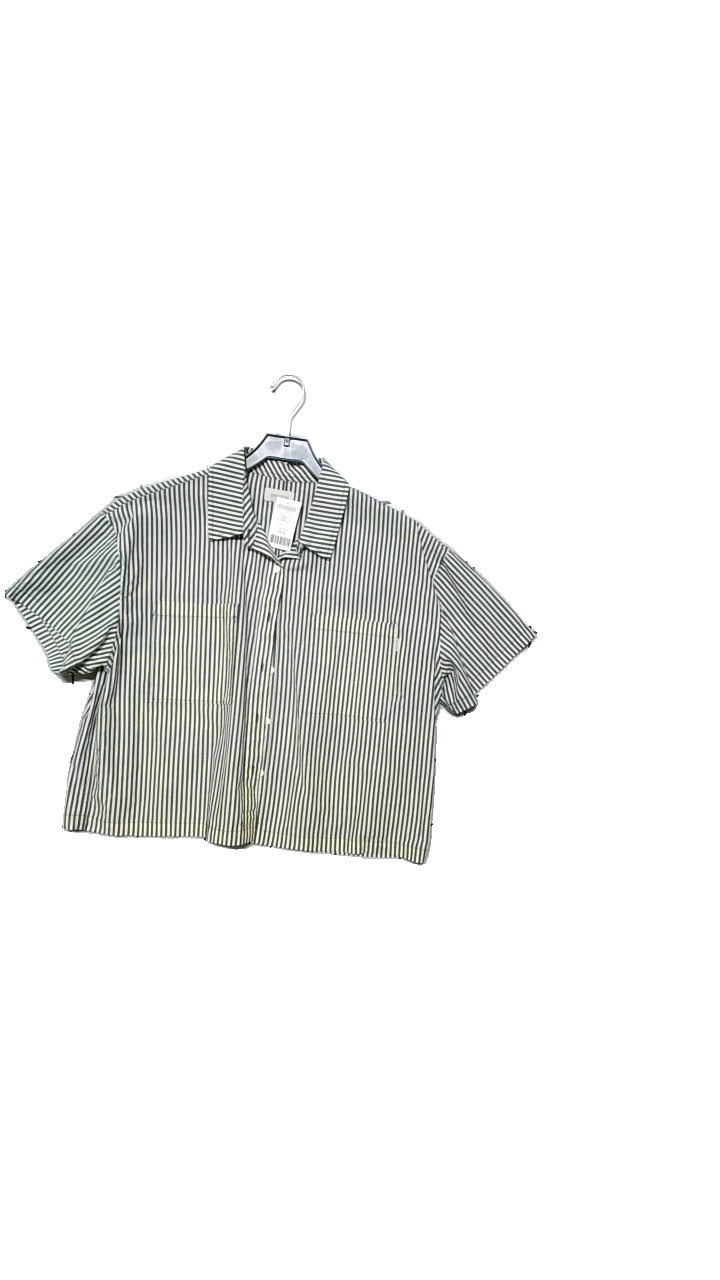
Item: Blouse (Ladies)
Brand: Brixton
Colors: Blue, White
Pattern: Striped
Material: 100% cotton
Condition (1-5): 5
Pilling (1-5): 5
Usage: Reuse
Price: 50-100